Old Sparky

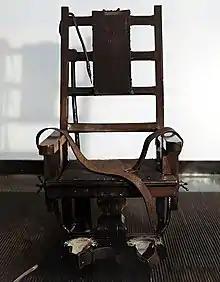
The electric chair at Sing Sing prison in the early 20th century

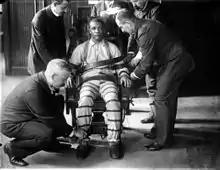
A man being strapped into the electric chair at Sing Sing prison in the early 20th century.

In 1887, New York State established a committee to determine a new, more humane system of execution to replace hanging. Alfred P. Southwick, a member of the committee, developed the idea of putting electric current through a device after hearing about how relatively painlessly and quickly a drunken man died after touching exposed power lines. As Southwick was a dentist accustomed to performing procedures on sitting subjects, his electrical device appeared in the form of a chair.